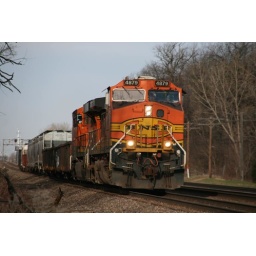
A small train makes its way up the hill in to Naperville.